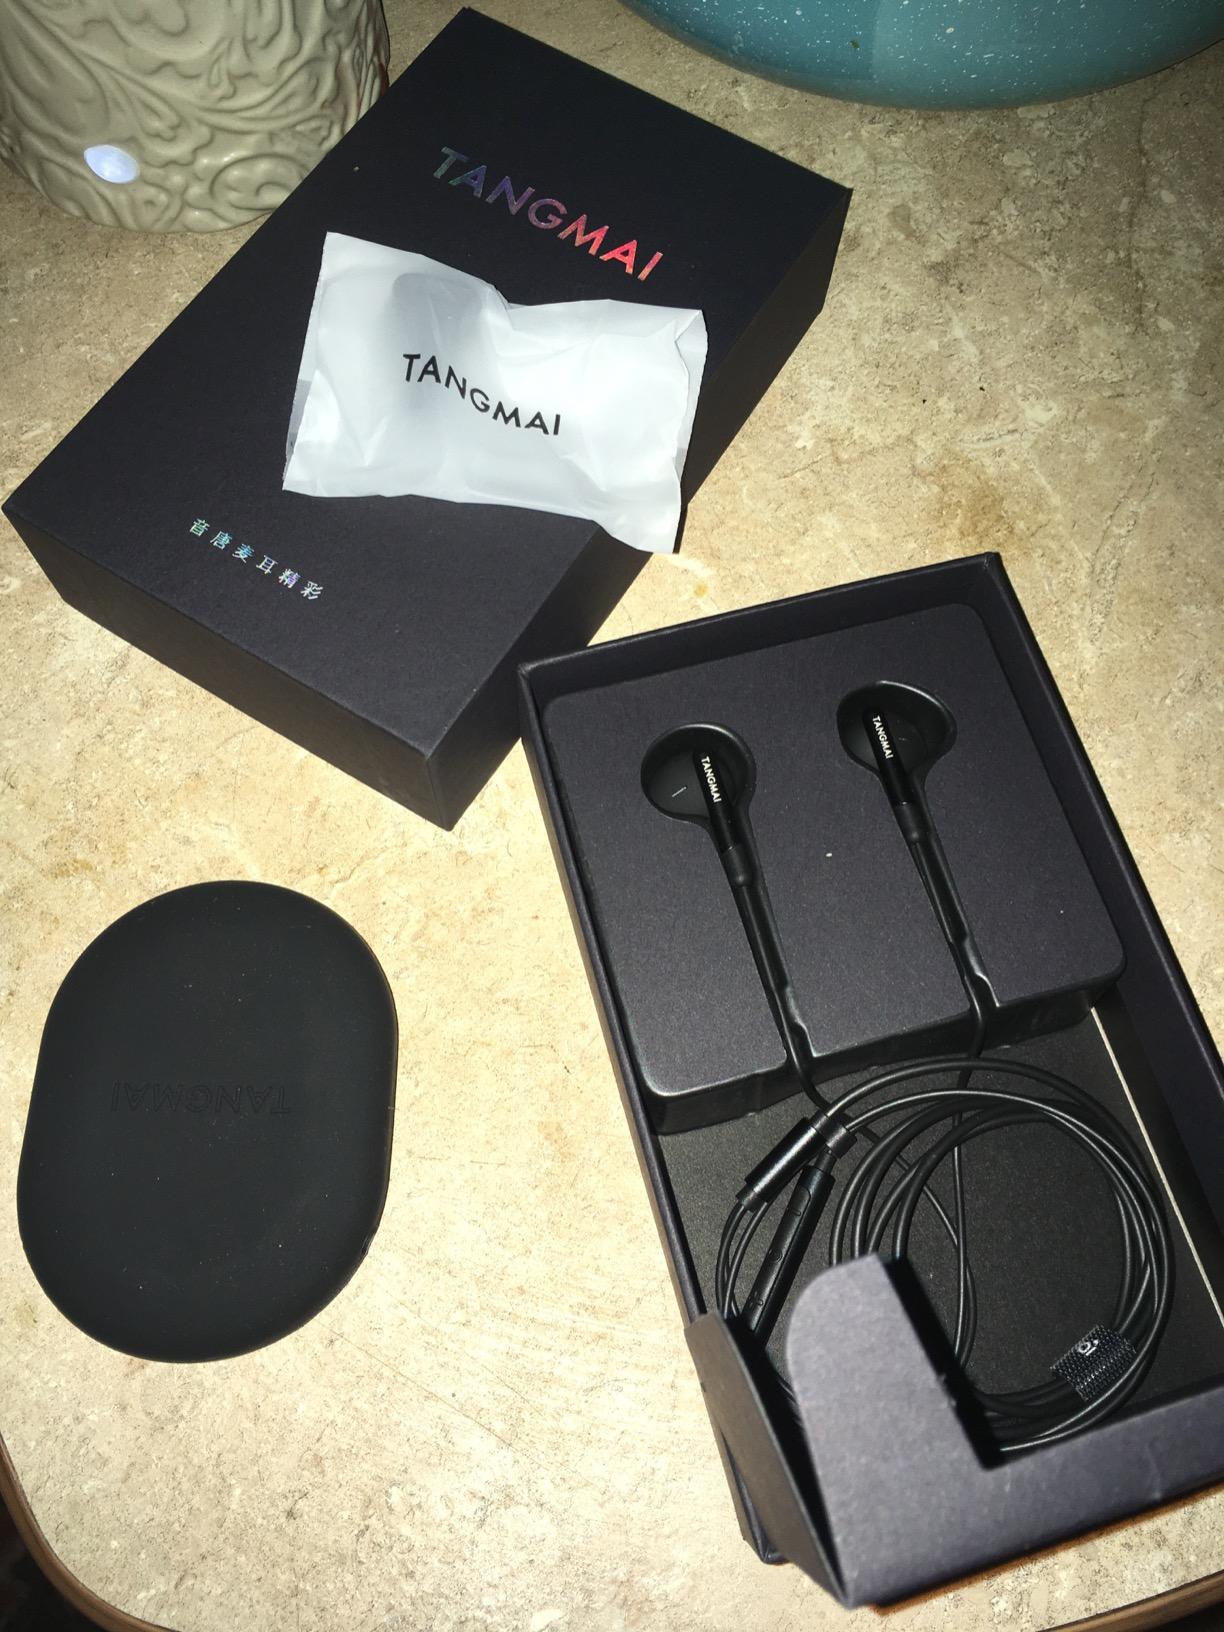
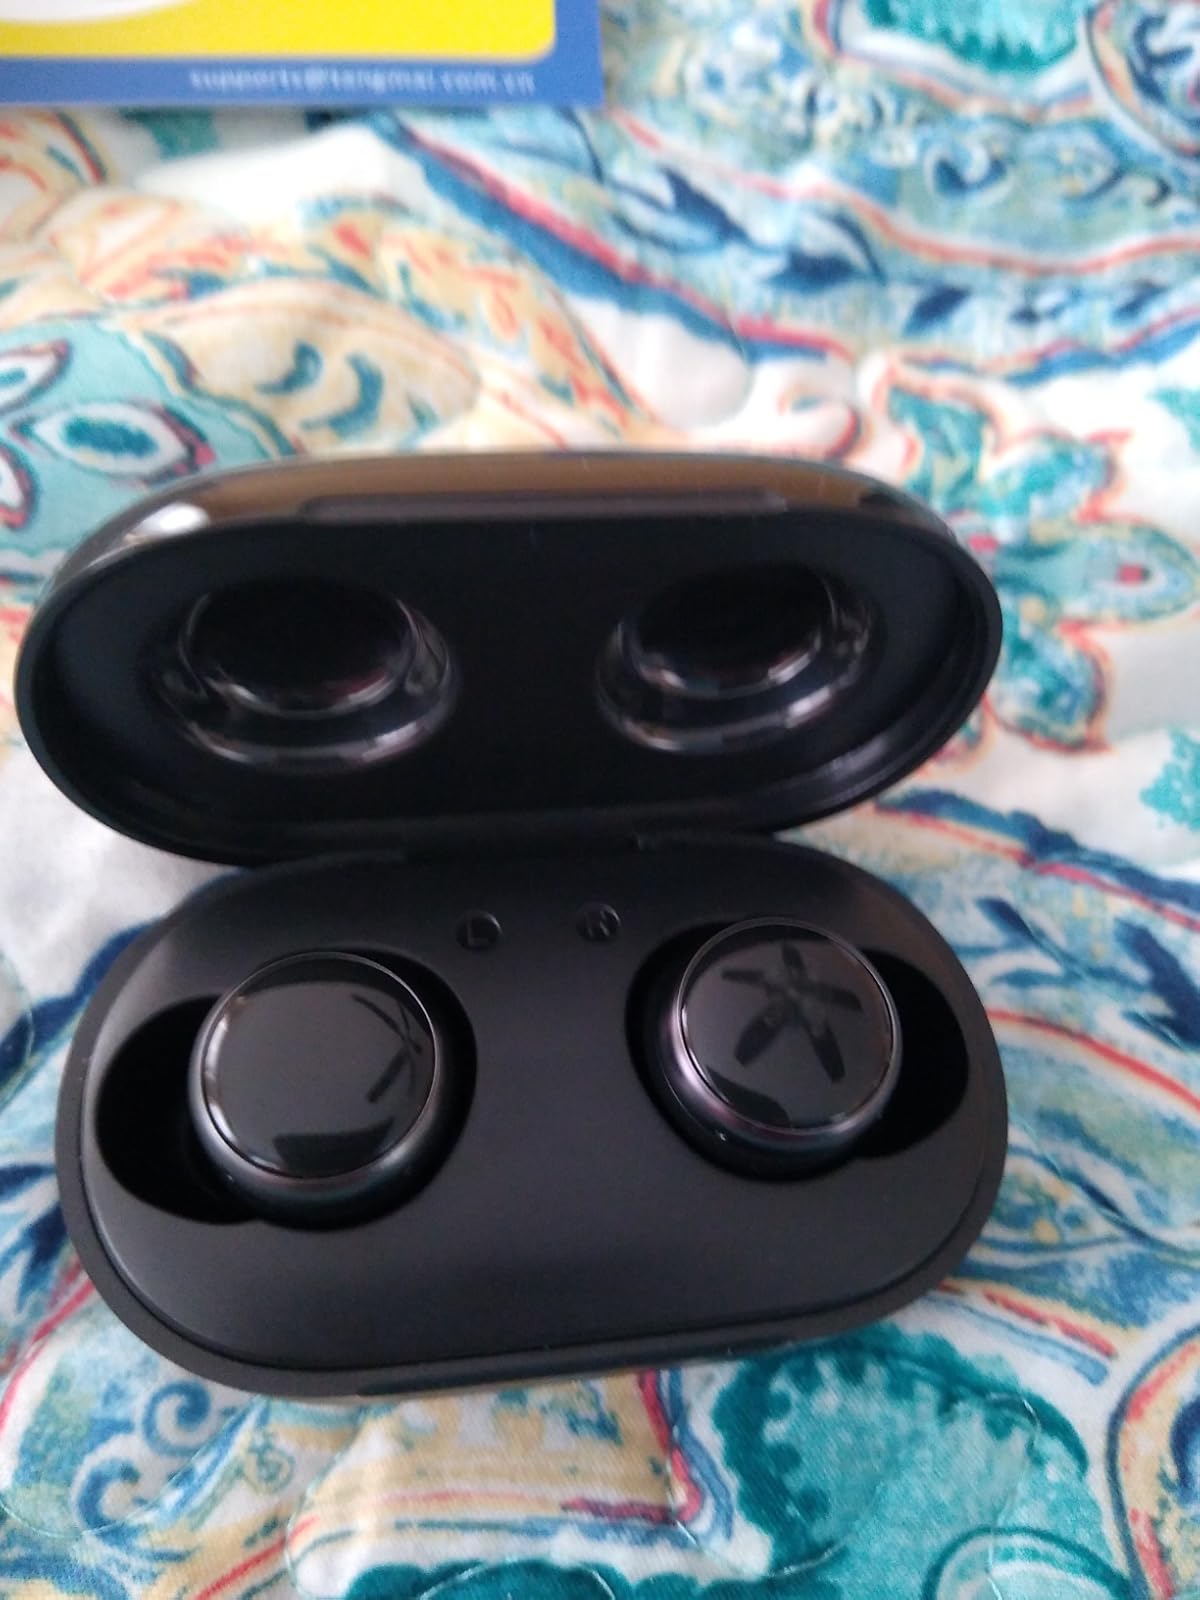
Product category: earbuds
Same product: no